Monster of Lake Tota

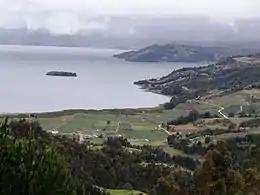
Lake Tota

The Monster of Lake Tota is a legendary aquatic animal known in many works . The monster is an inhabitant of Lake Tota in present-day Colombia, according to the Muisca, who inhabited the Altiplano Cundiboyacense. The earliest reference in modern history was made by the conquistador Gonzalo Jiménez de Quesada. He described the monster as "A fish with a black head like an ox and larger than a whale" (Lucas Fernández de Piedrahita, 1676) and Antonio de Alcedo, 1788)). The monster was also defined as "a monstrous fish", "a black monster", and even as "the Dragon" and as a "divine animal archetype" (2012).